Varennes-Changy

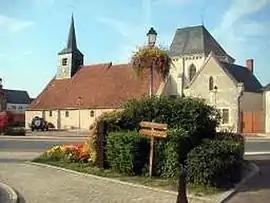
The church square in Varennes-Changy

Varennes-Changy is a commune in the eastern part of the Loiret department in north-central France. Varennes-Changy was formed from the merger on 1 January 1971 between the former communes of Varennes-en-Gâtinais and Changy.